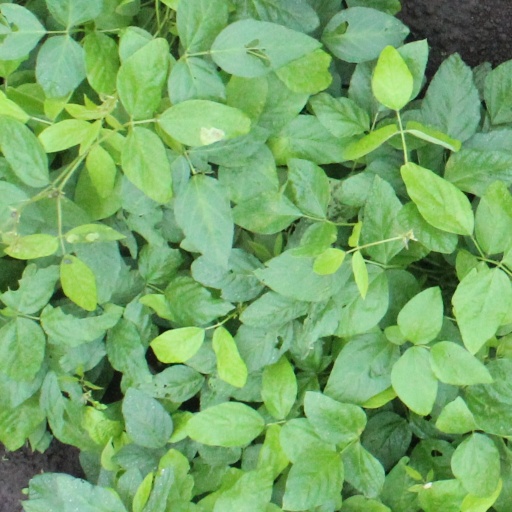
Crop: soybean